Famulus

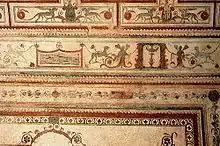
Fresco in the Domus Aurea of Rome

Famulus (possibly Fabulus, Fabullus, or Amulius) was a fresco painter famous for his work in the Domus Aurea, Rome, that was commissioned by Nero.